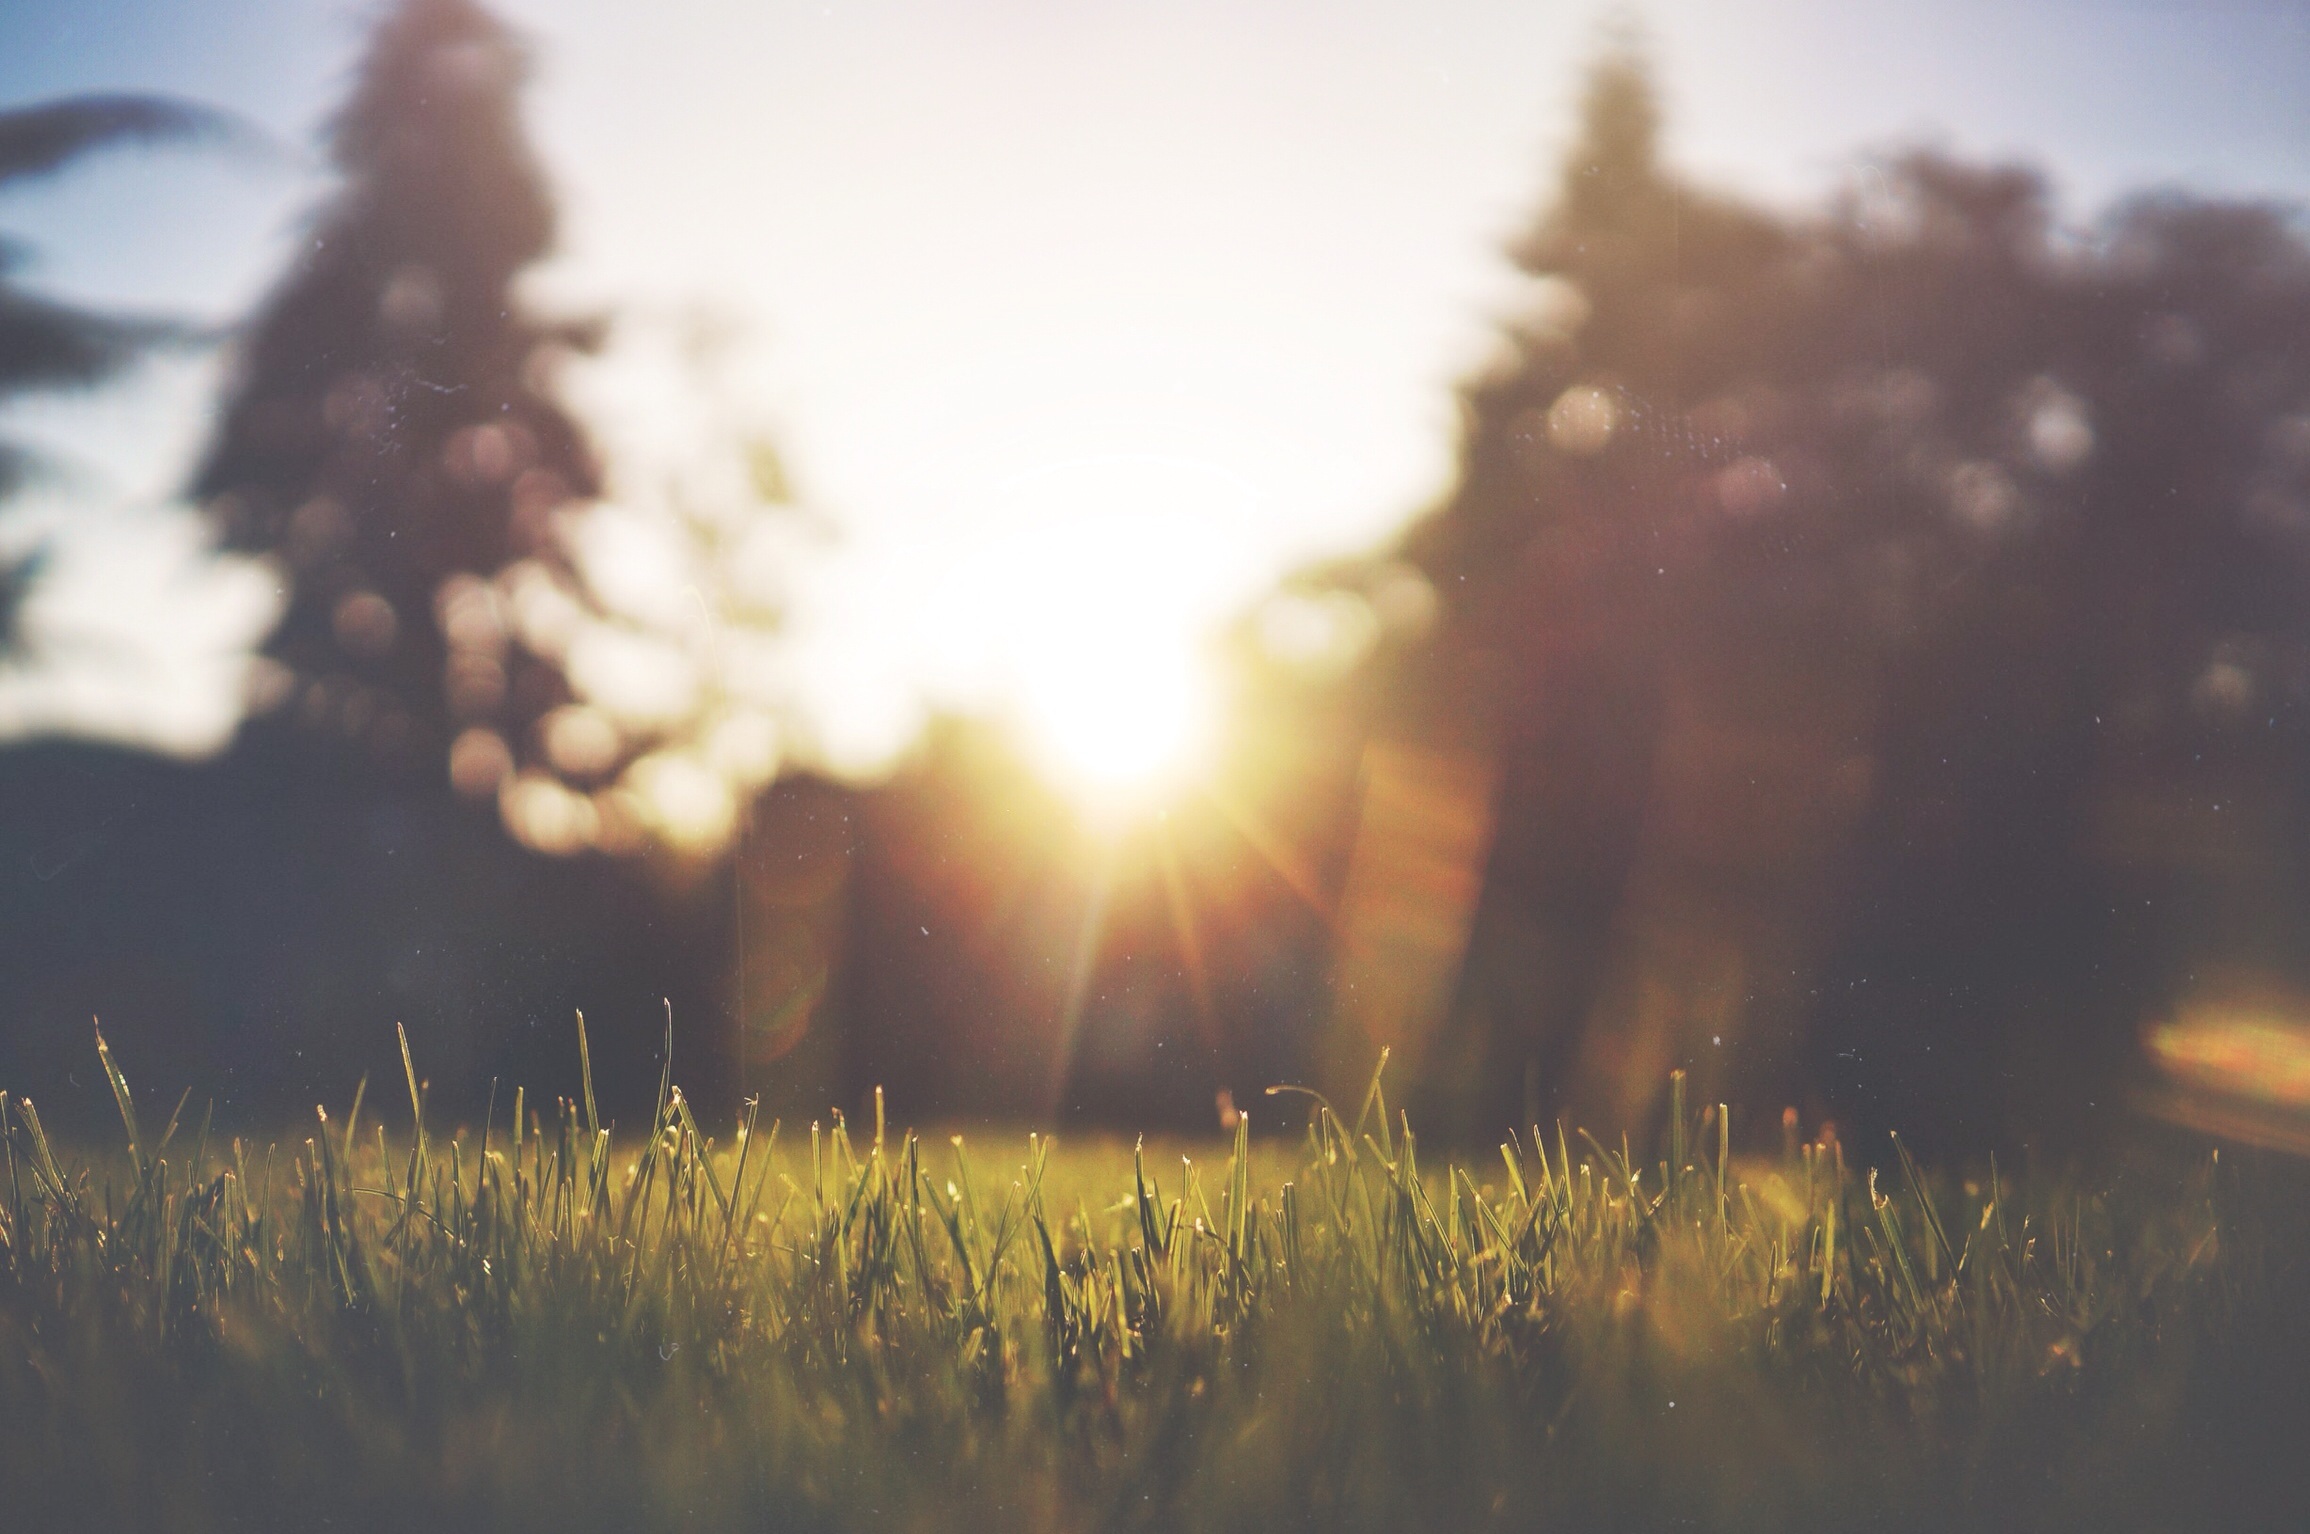
tree, nature, grass, light, cloud, plant, sky, sun, sunrise, sunset, mist, field, lawn, meadow, sunlight, morning, leaf, flower, dawn, dusk, evening, twilight, reflection, autumn, park, dust, lens flare, trees, atmospheric phenomenon, grass family